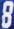
Number: 8